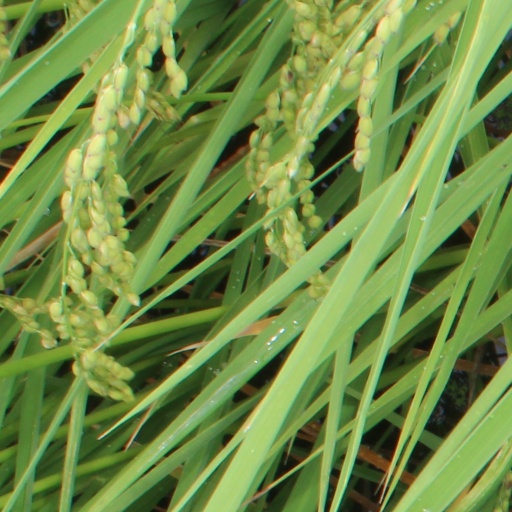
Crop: rice